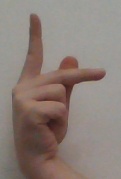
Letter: dha